Dance Dance Revolution

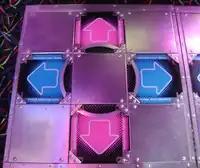
The dance stage, divided into nine sections; four of them, in the cardinal directions, contain pressure sensors for the detection of steps.

The dance stage is a raised metal platform divided into two sides. Each side houses a set of four acrylic glass pads arranged and pointing in the orthogonal directions (left, up, down and right), separated by metal squares. Each pad sits atop four pressure activated switches, one at each edge of each pad, and a software-controlled cold cathode (Led on X and Gold cabinets) lamp illuminating the translucent pad, not available on the white cabinet. A metal safety bar in the shape of an upside-down "U" is mounted to the dance stage behind each player. Some players make use of this safety bar to help maintain proper balance, and to relieve weight from the legs so that arrows can be pressed with greater speed and accuracy.